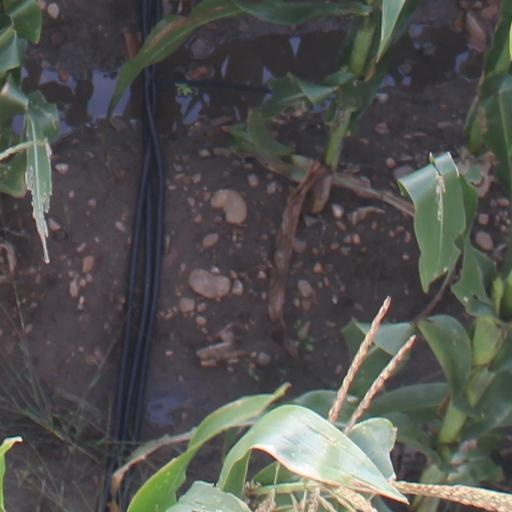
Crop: maize; corn